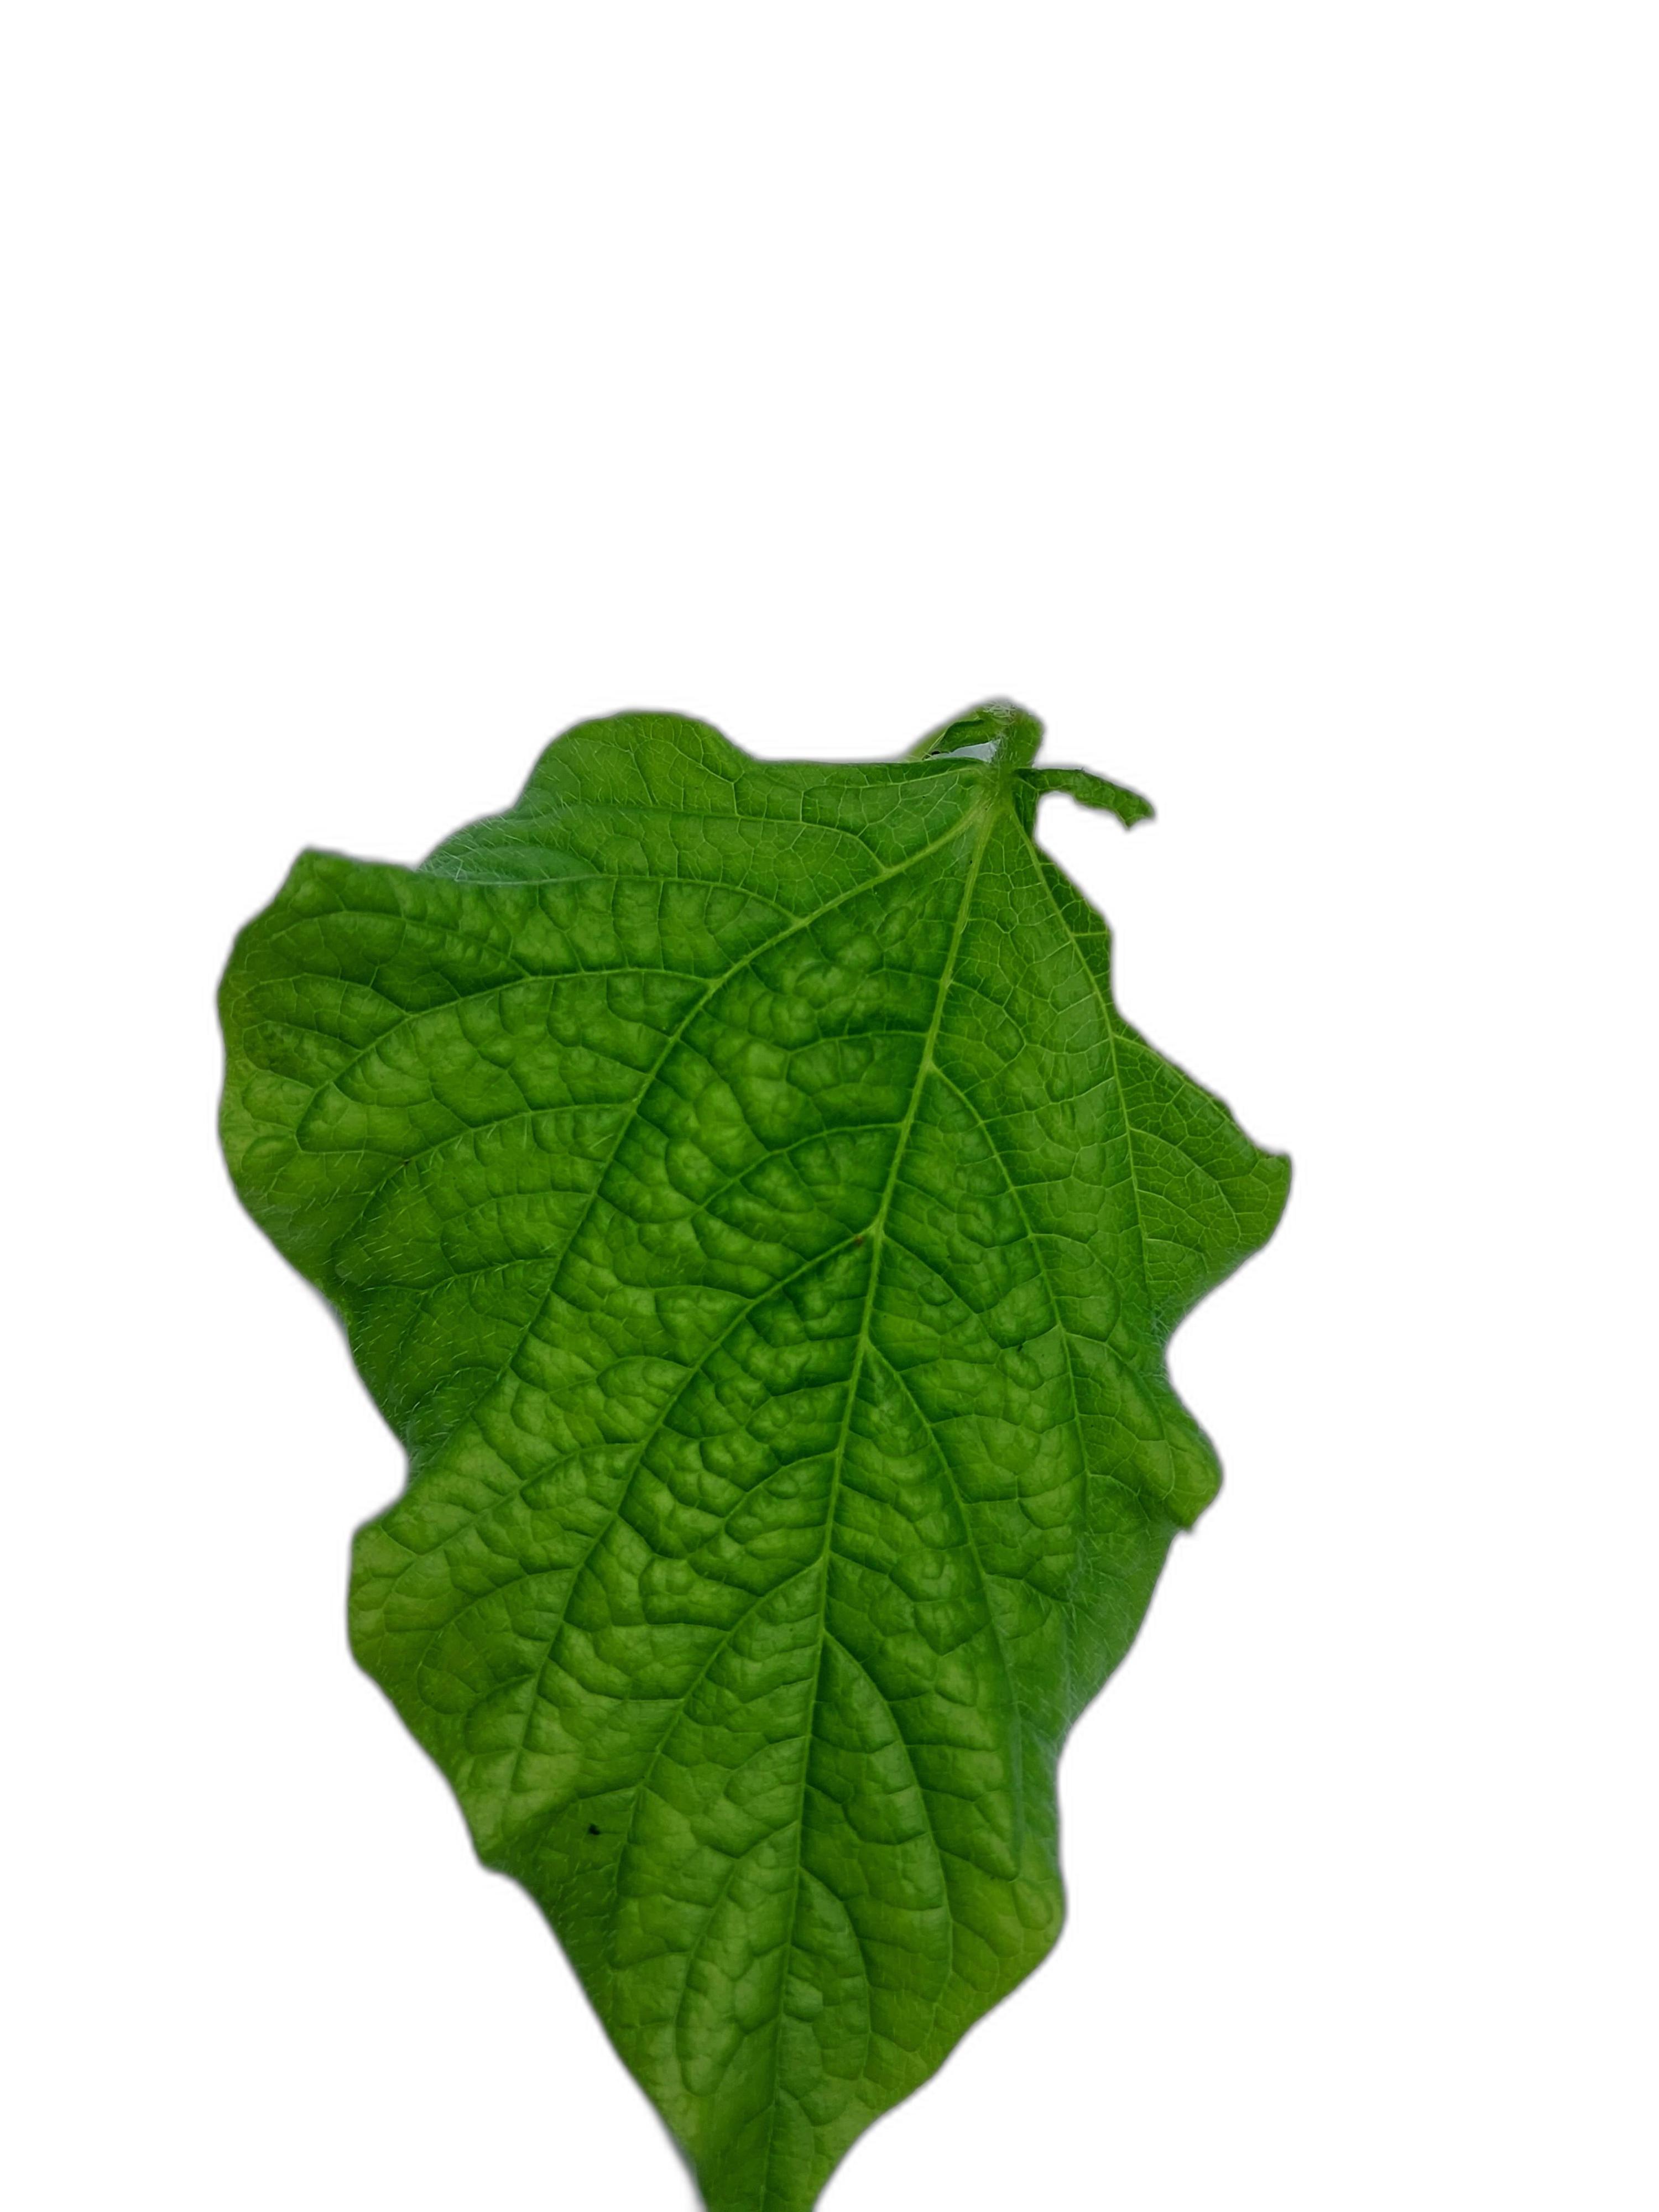
Label: Leaf Crinkle